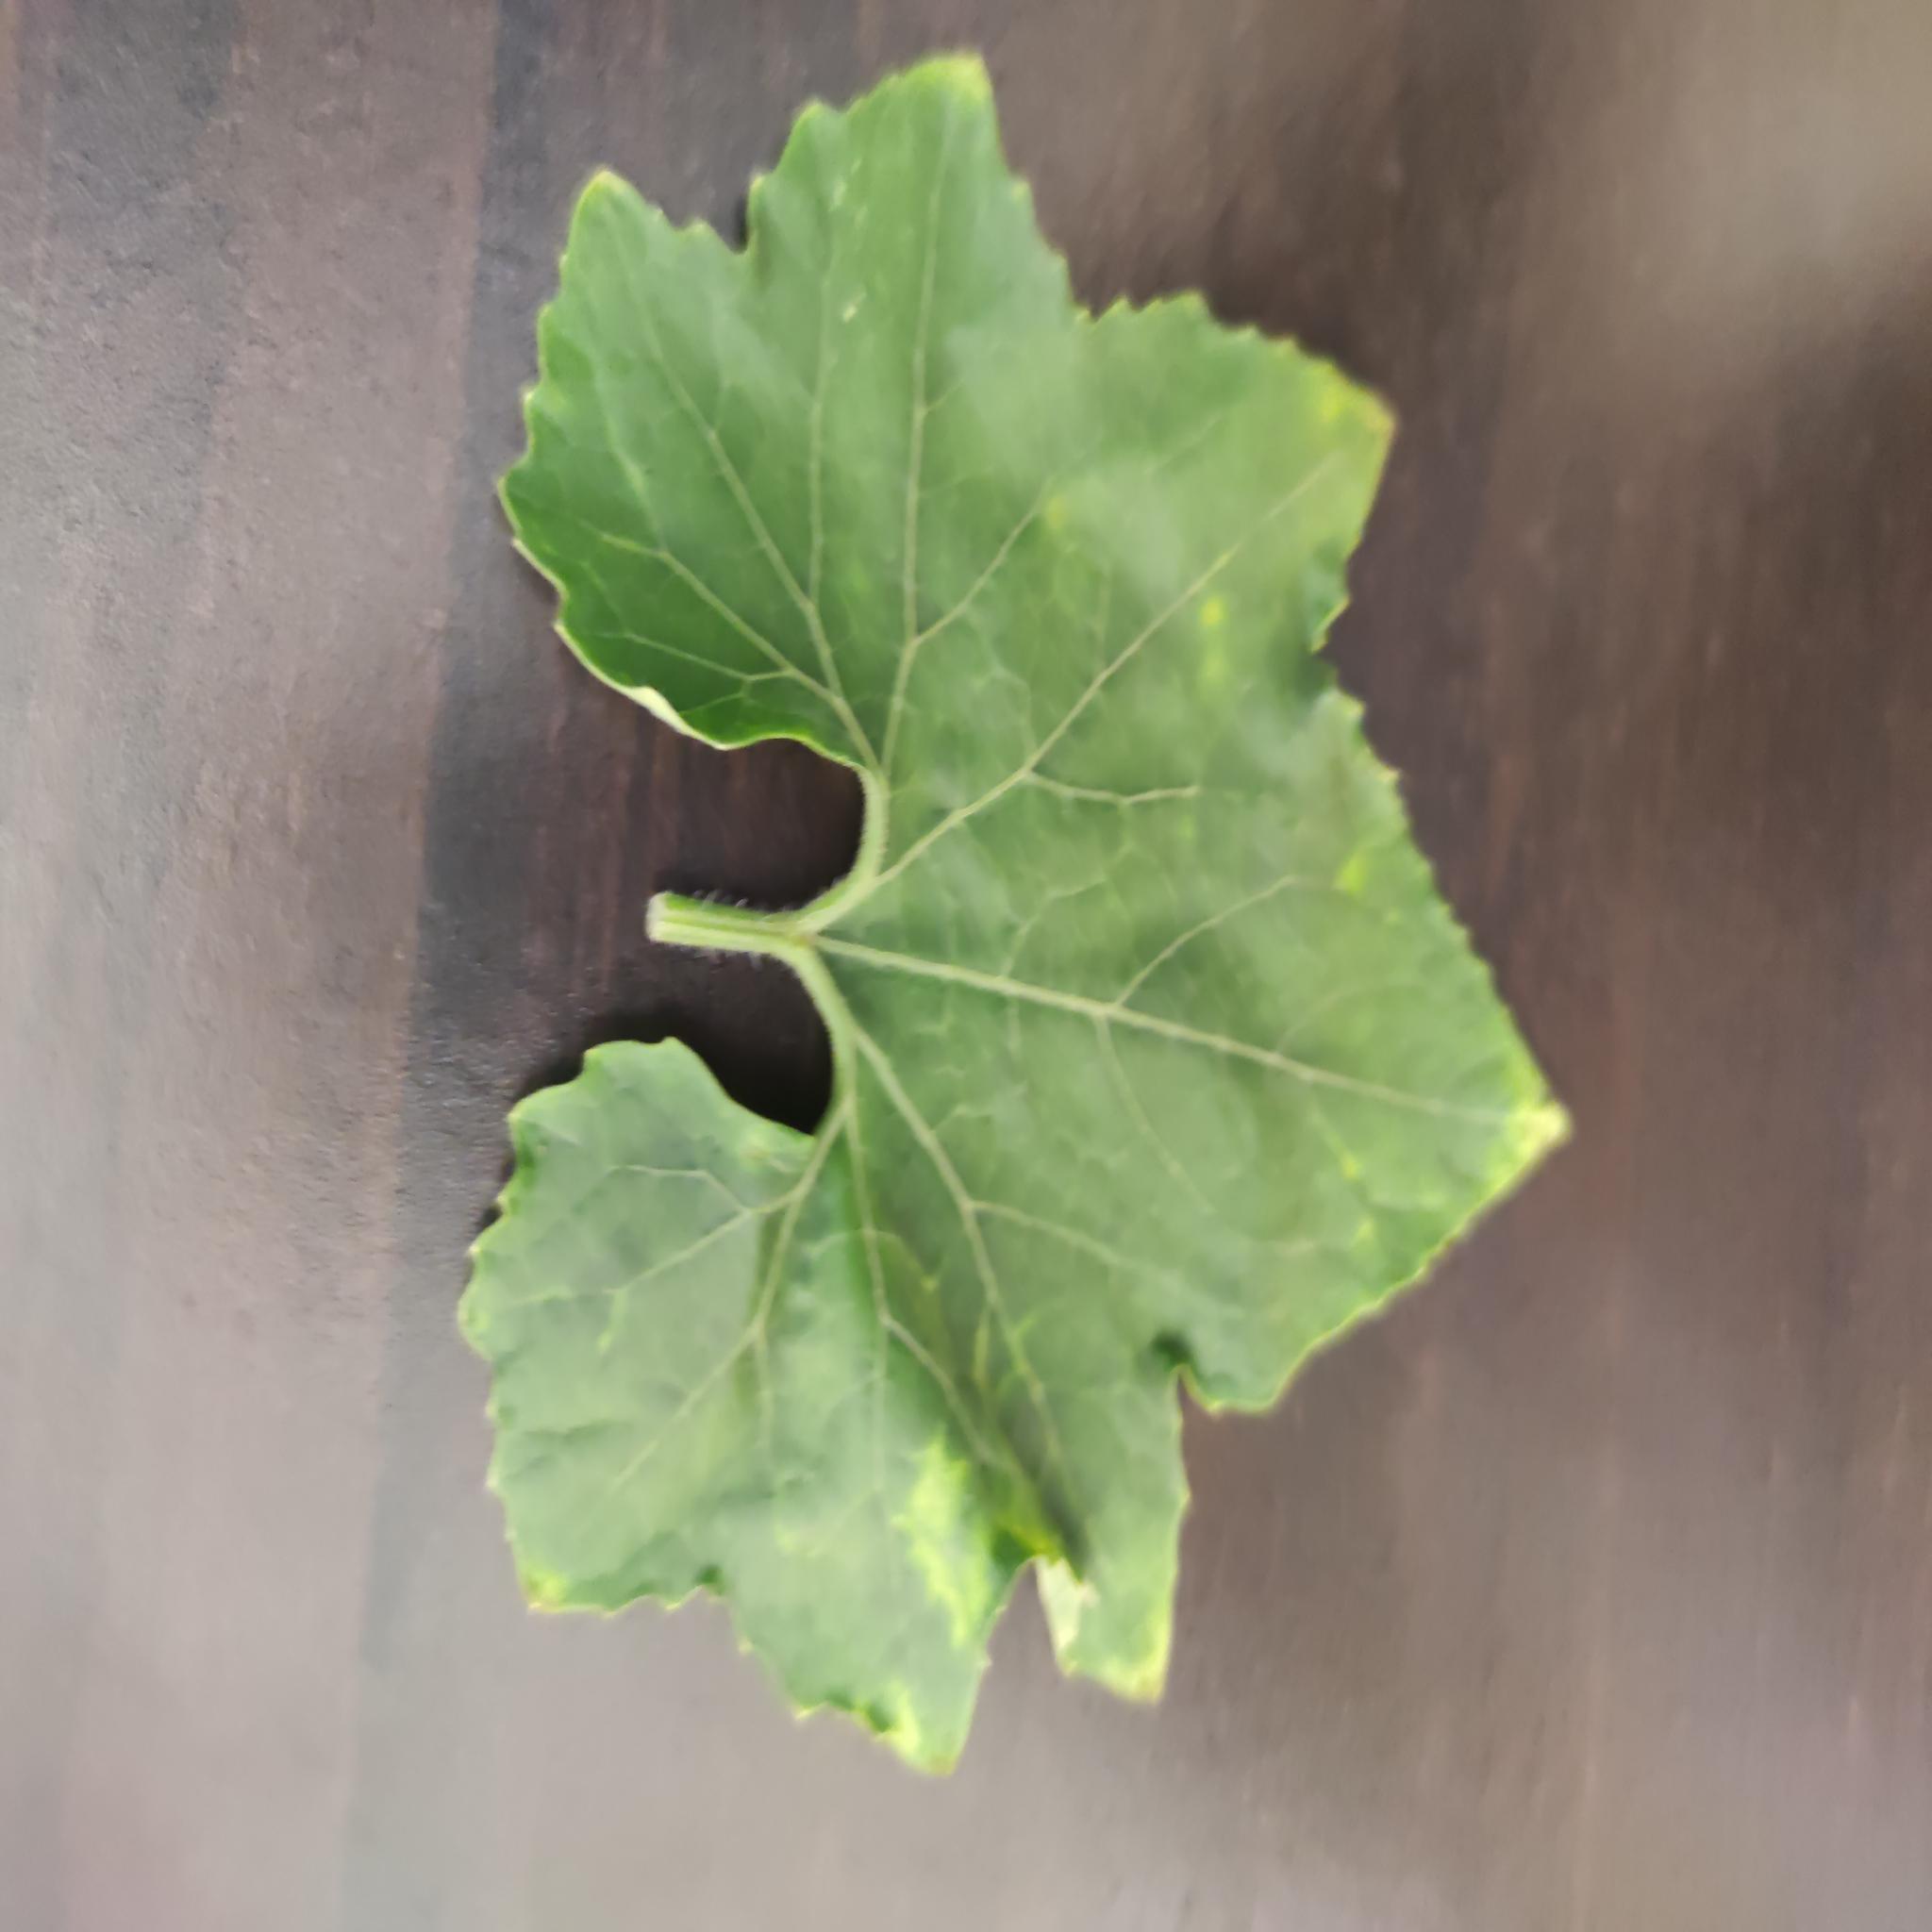
Label: Downy mildew